The Old Bank of England

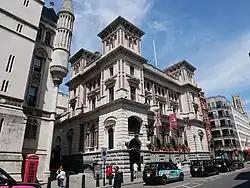
Southwest view of the Old Bank of England in Fleet Street

The Old Bank of England is a public house at 194 Fleet Street, where the City of London meets the City of Westminster.